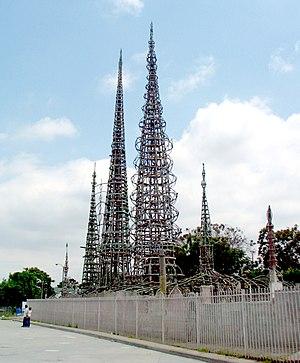
Sabato Simon Rodia, né le 12 février 1879 à Serino dans la province d'Avellino et mort le 16 juillet 1965 à Martinez en Californie, est un immigrant Italien aux États-Unis. Il a vécu la majeure partie de sa vie adulte à Los Angeles dans le quartier de Watts. C'est là qu'il a érigé les Watts Towers.
On pourrait croire que la ville de Los Angeles ne comprend que les gratte-ciel de son centre, il en est tout autrement dans la réalité : les rues de South Los Angeles, les tentacules urbains de la vallée de San Fernando et les propriétés de Hollywood et de Bel-Air ajoutent au territoire de la ville de Los Angeles un important degré de diversité. L'histoire de la ville et de sa croissance, grâce aux nombreuses annexions, a permis à de nombreuses communautés distinctes de se former sur son territoire. Bien que les tremblements de terre et l'urbanisme particulier de la ville aient effacé beaucoup de ce qui permettait de distinguer ces différences, celles-ci existent toujours.
Liste des parcs d'État de la Californie aux États-Unis d'Amérique par ordre alphabétique. Ils sont gérés par le California Department of Parks and Recreation.
Michael Abels est un compositeur américain. Son œuvre la plus connue est Global Warming, composée en 1991. Son opéra Homies and Popz, commandé par le Los Angeles Opera, a été créé en 2000.
Les environnements visionnaires sont des créations de plein air élaborées par des autodidactes ou des marginaux.